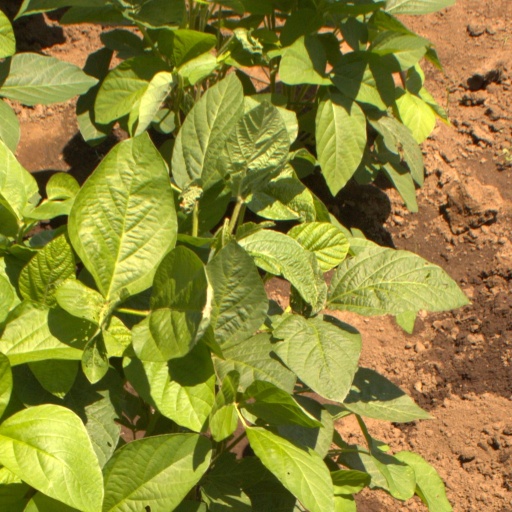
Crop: soybean